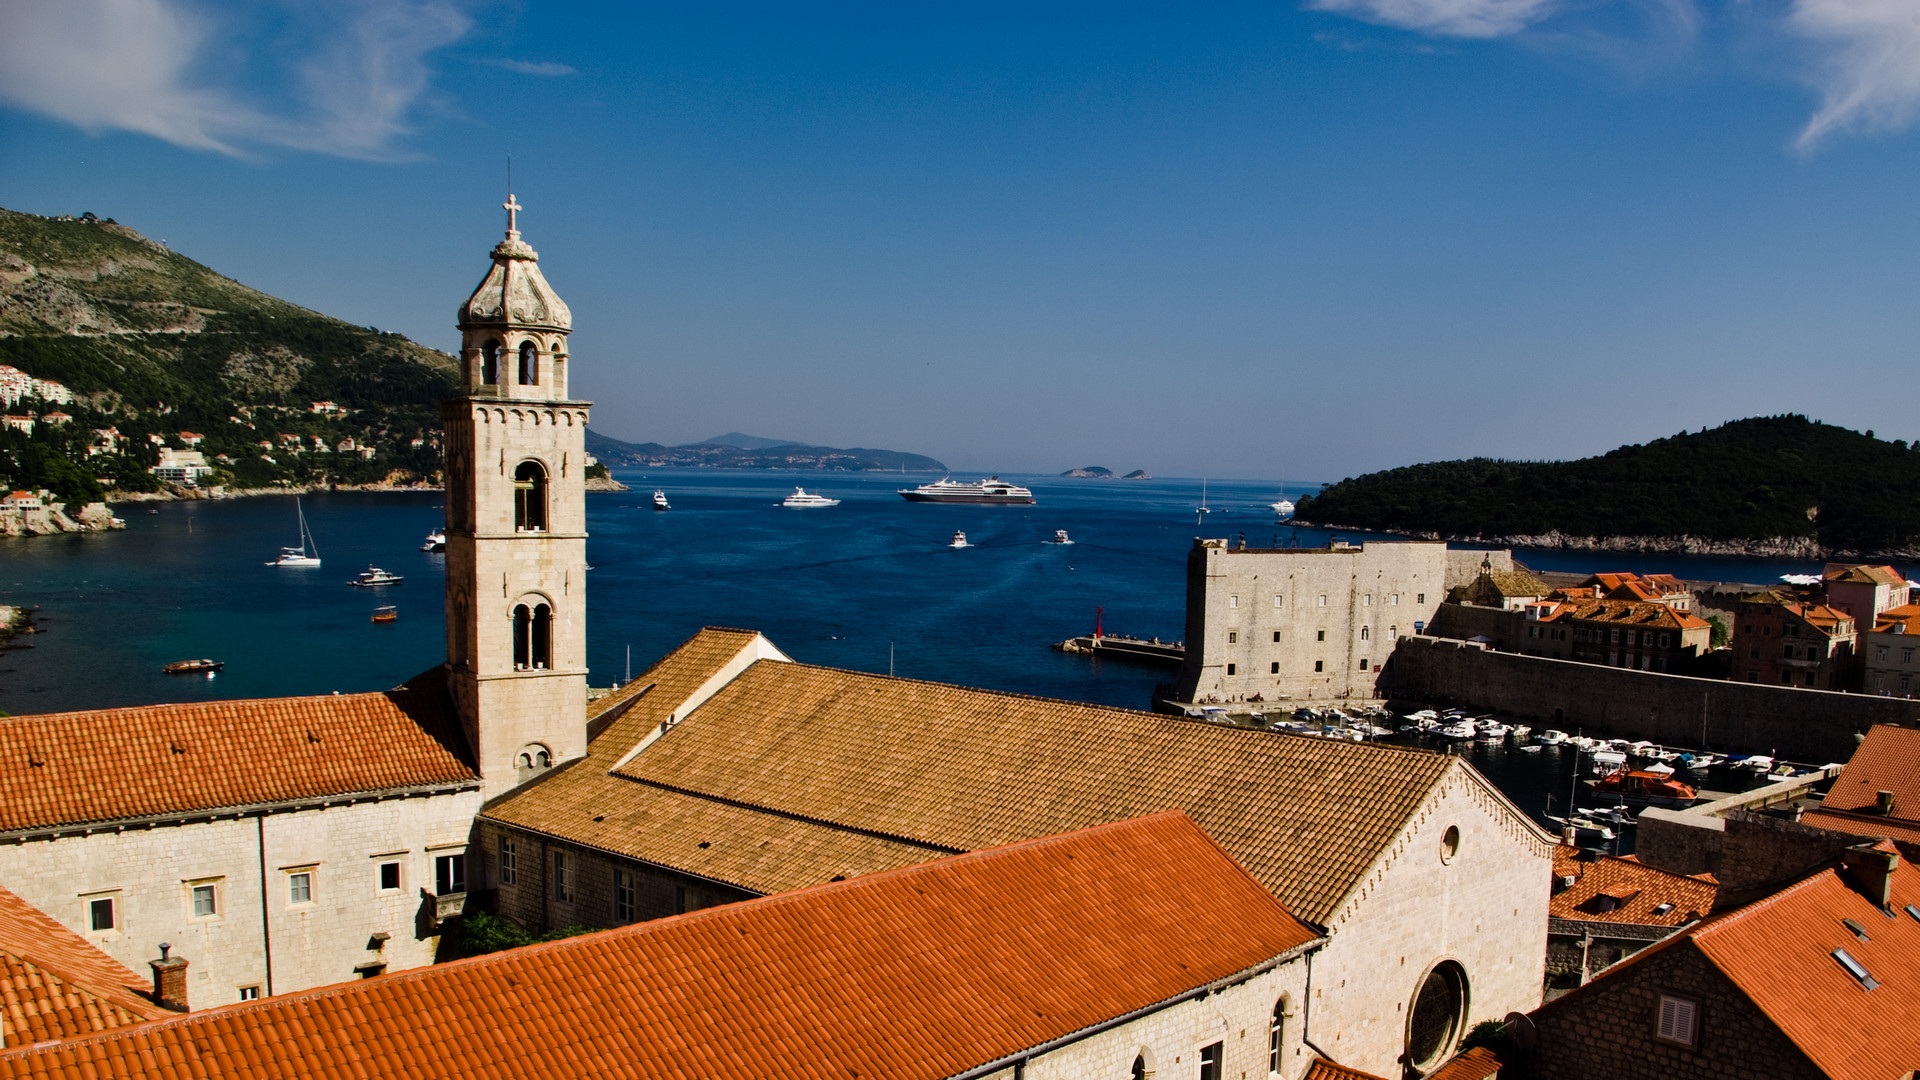
sea, architecture, town, city, cityscape, vacation, travel, europe, vehicle, tower, island, landmark, tourism, balkans, croatia, buildings, ships, dubrovnik, unesco, roofs, adriatic, dalmatia, orange roofs, brown roofs